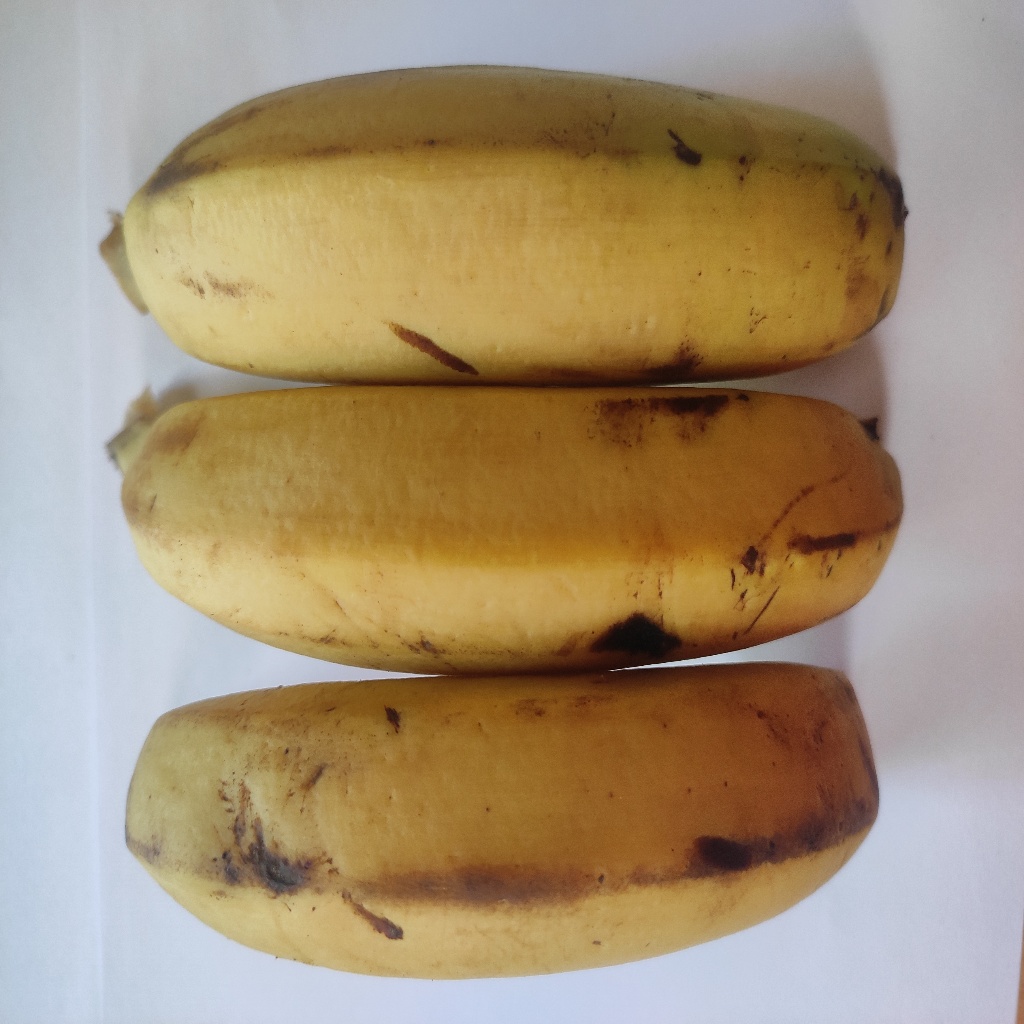
Crop: banana
Quality class: Class_A